Fourth Ward, Houston

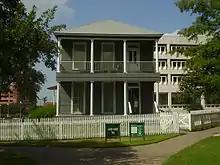
The Jack Yates House, originally in the Fourth Ward and now at Sam Houston Park

By the 1970s many of the original Fourth Ward residents left to go to other communities. Crime and the prevalence of crack cocaine became issues affecting the community. Starting in the 1970s the City of Houston wanted to demolish Allen Parkway Village while residents fought to have the entire structure remain. Plans to replace the Fourth Ward with condominiums and a park date to that decade. John Nova Lomax of the "Houston Press" said that the Fourth Ward had been "embattled" due to its proximity to Downtown Houston and that "Developers have long seen the area's brick streets and ramshackle, century-old shotgun shacks as an inexcusable, poverty-stricken, drug- and crime-infested blot on the landscape of otherwise prosperous Westside, Inner Loop Houston."